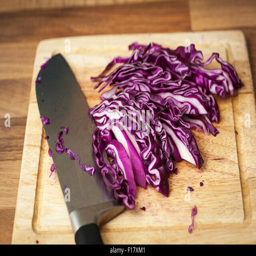
sliced fresh red cabbage on a small wooden chopping board and cooks knife to the side